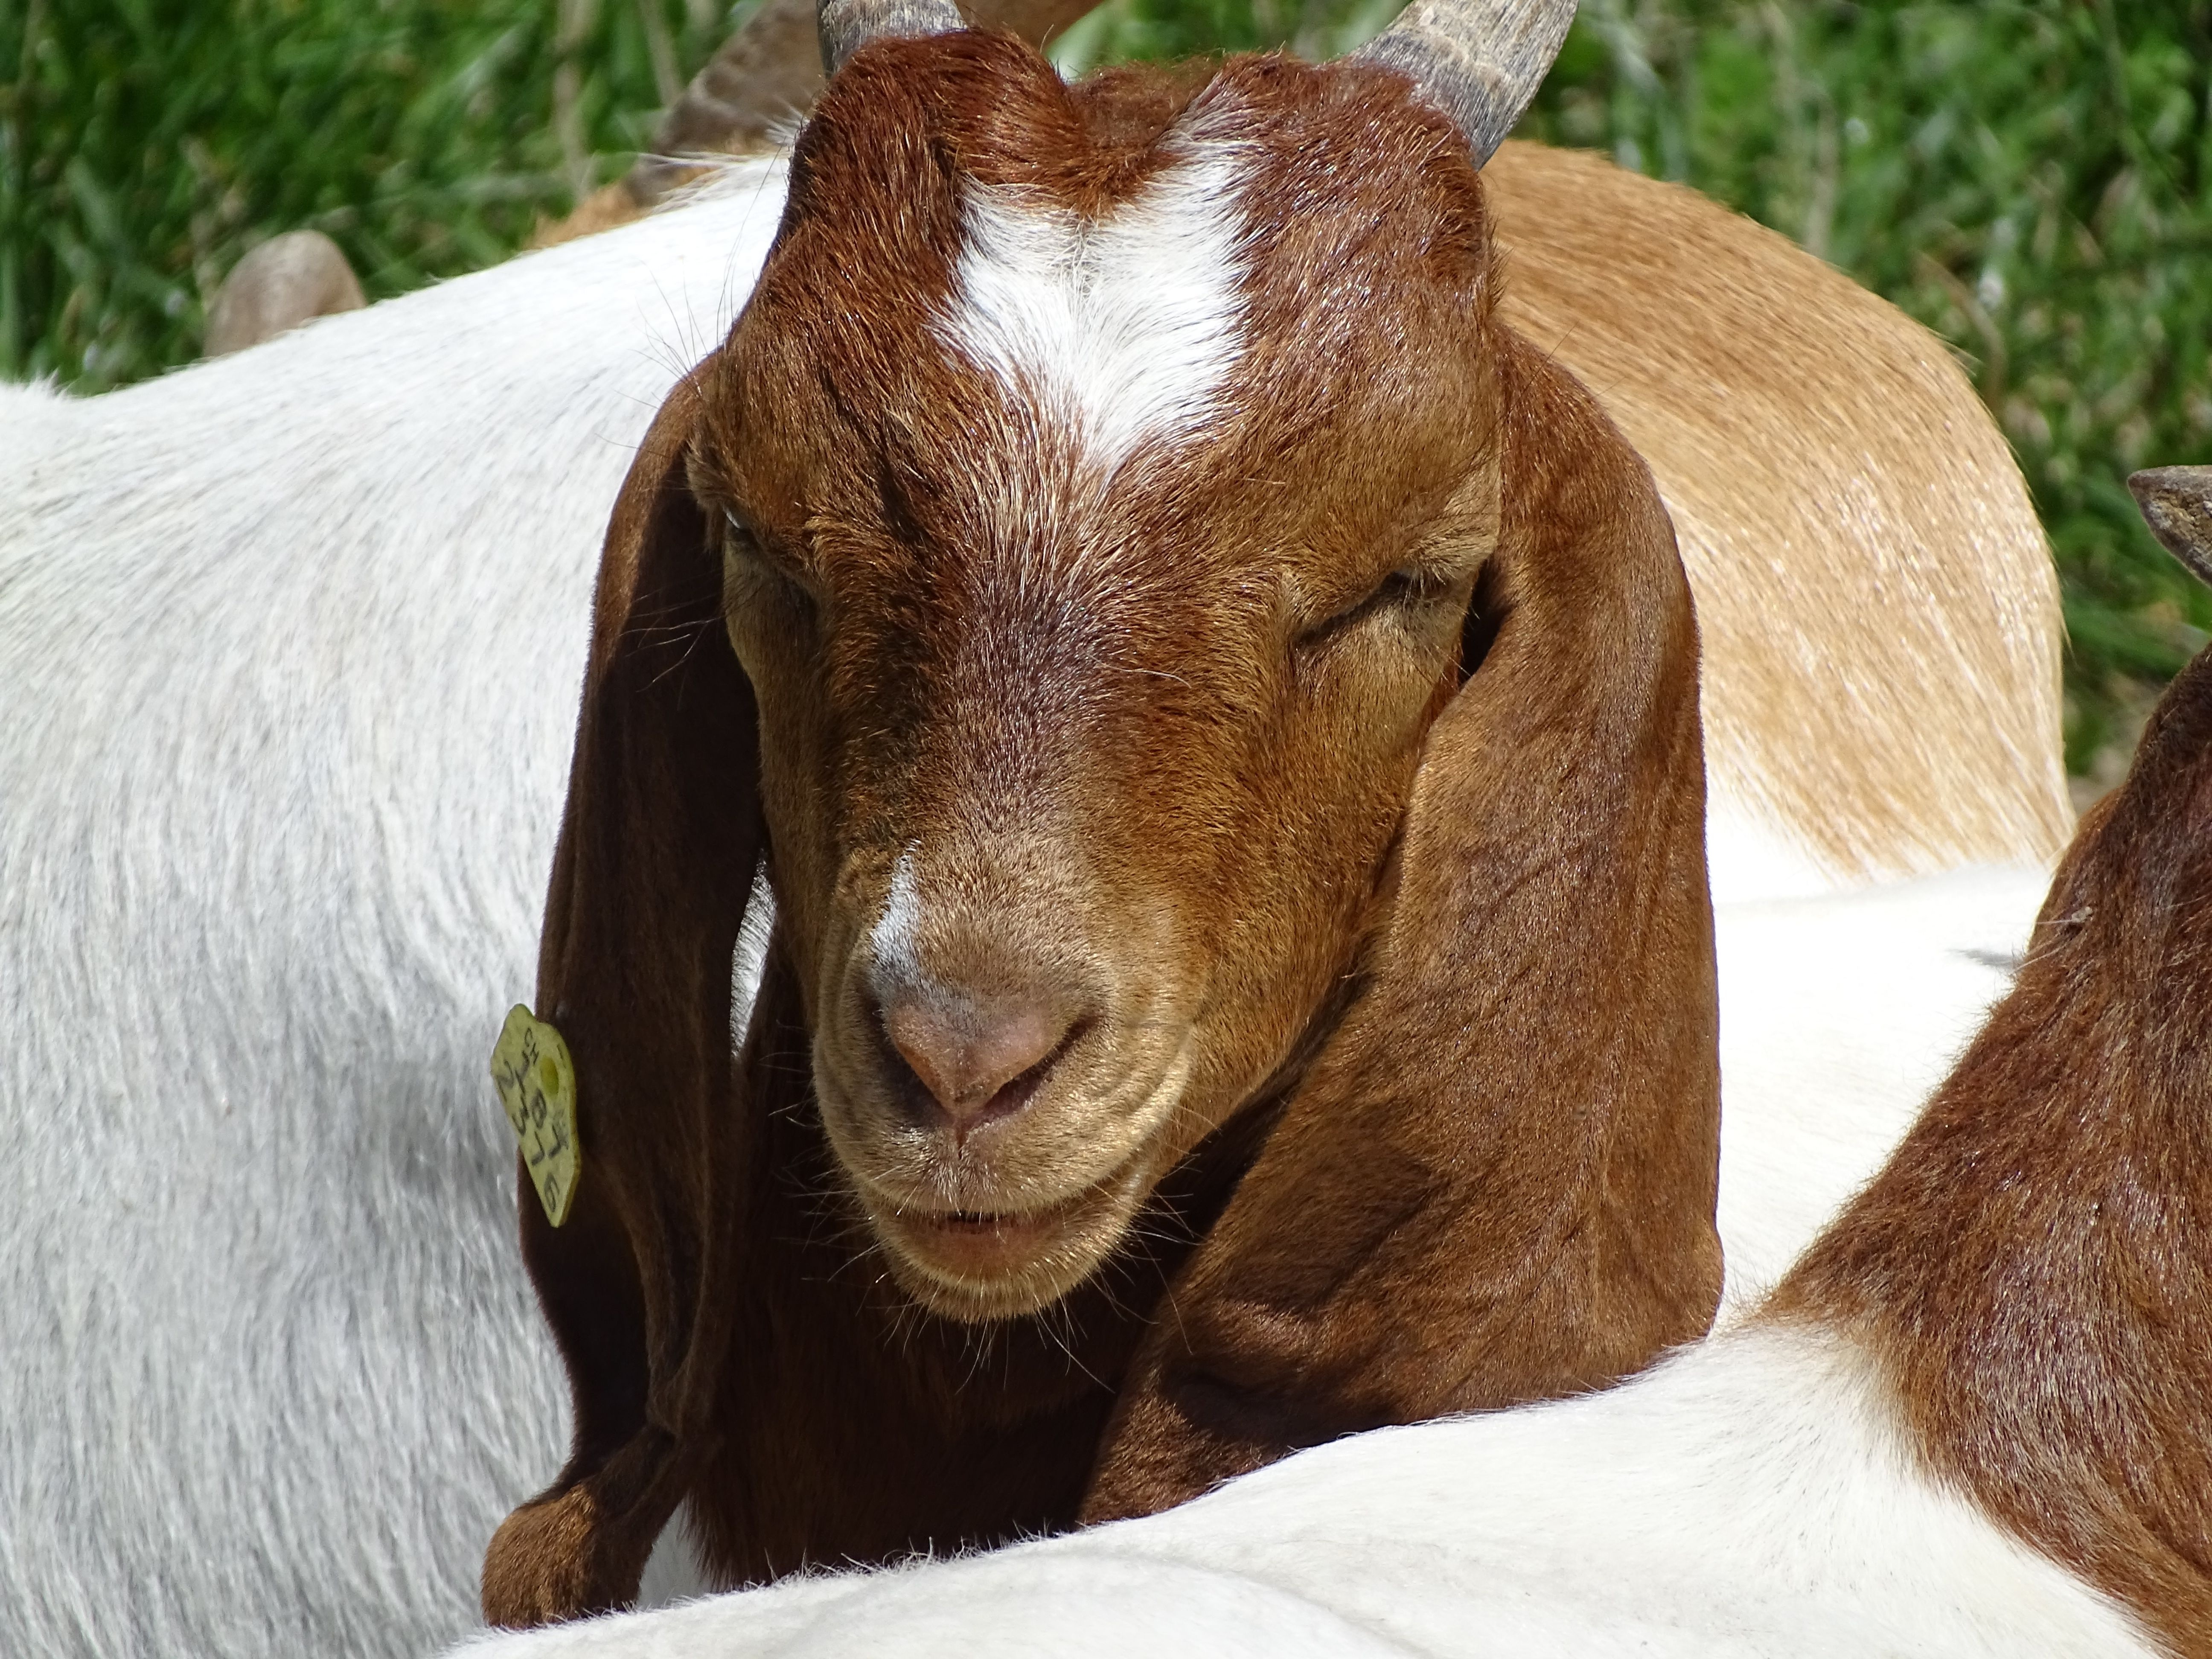
nature, forest, flock, goat, horn, rural, pasture, mammal, fauna, close up, goats, animals, vertebrate, cheeky, horns, ruminant, trustful, cattle like mammal, cow goat family